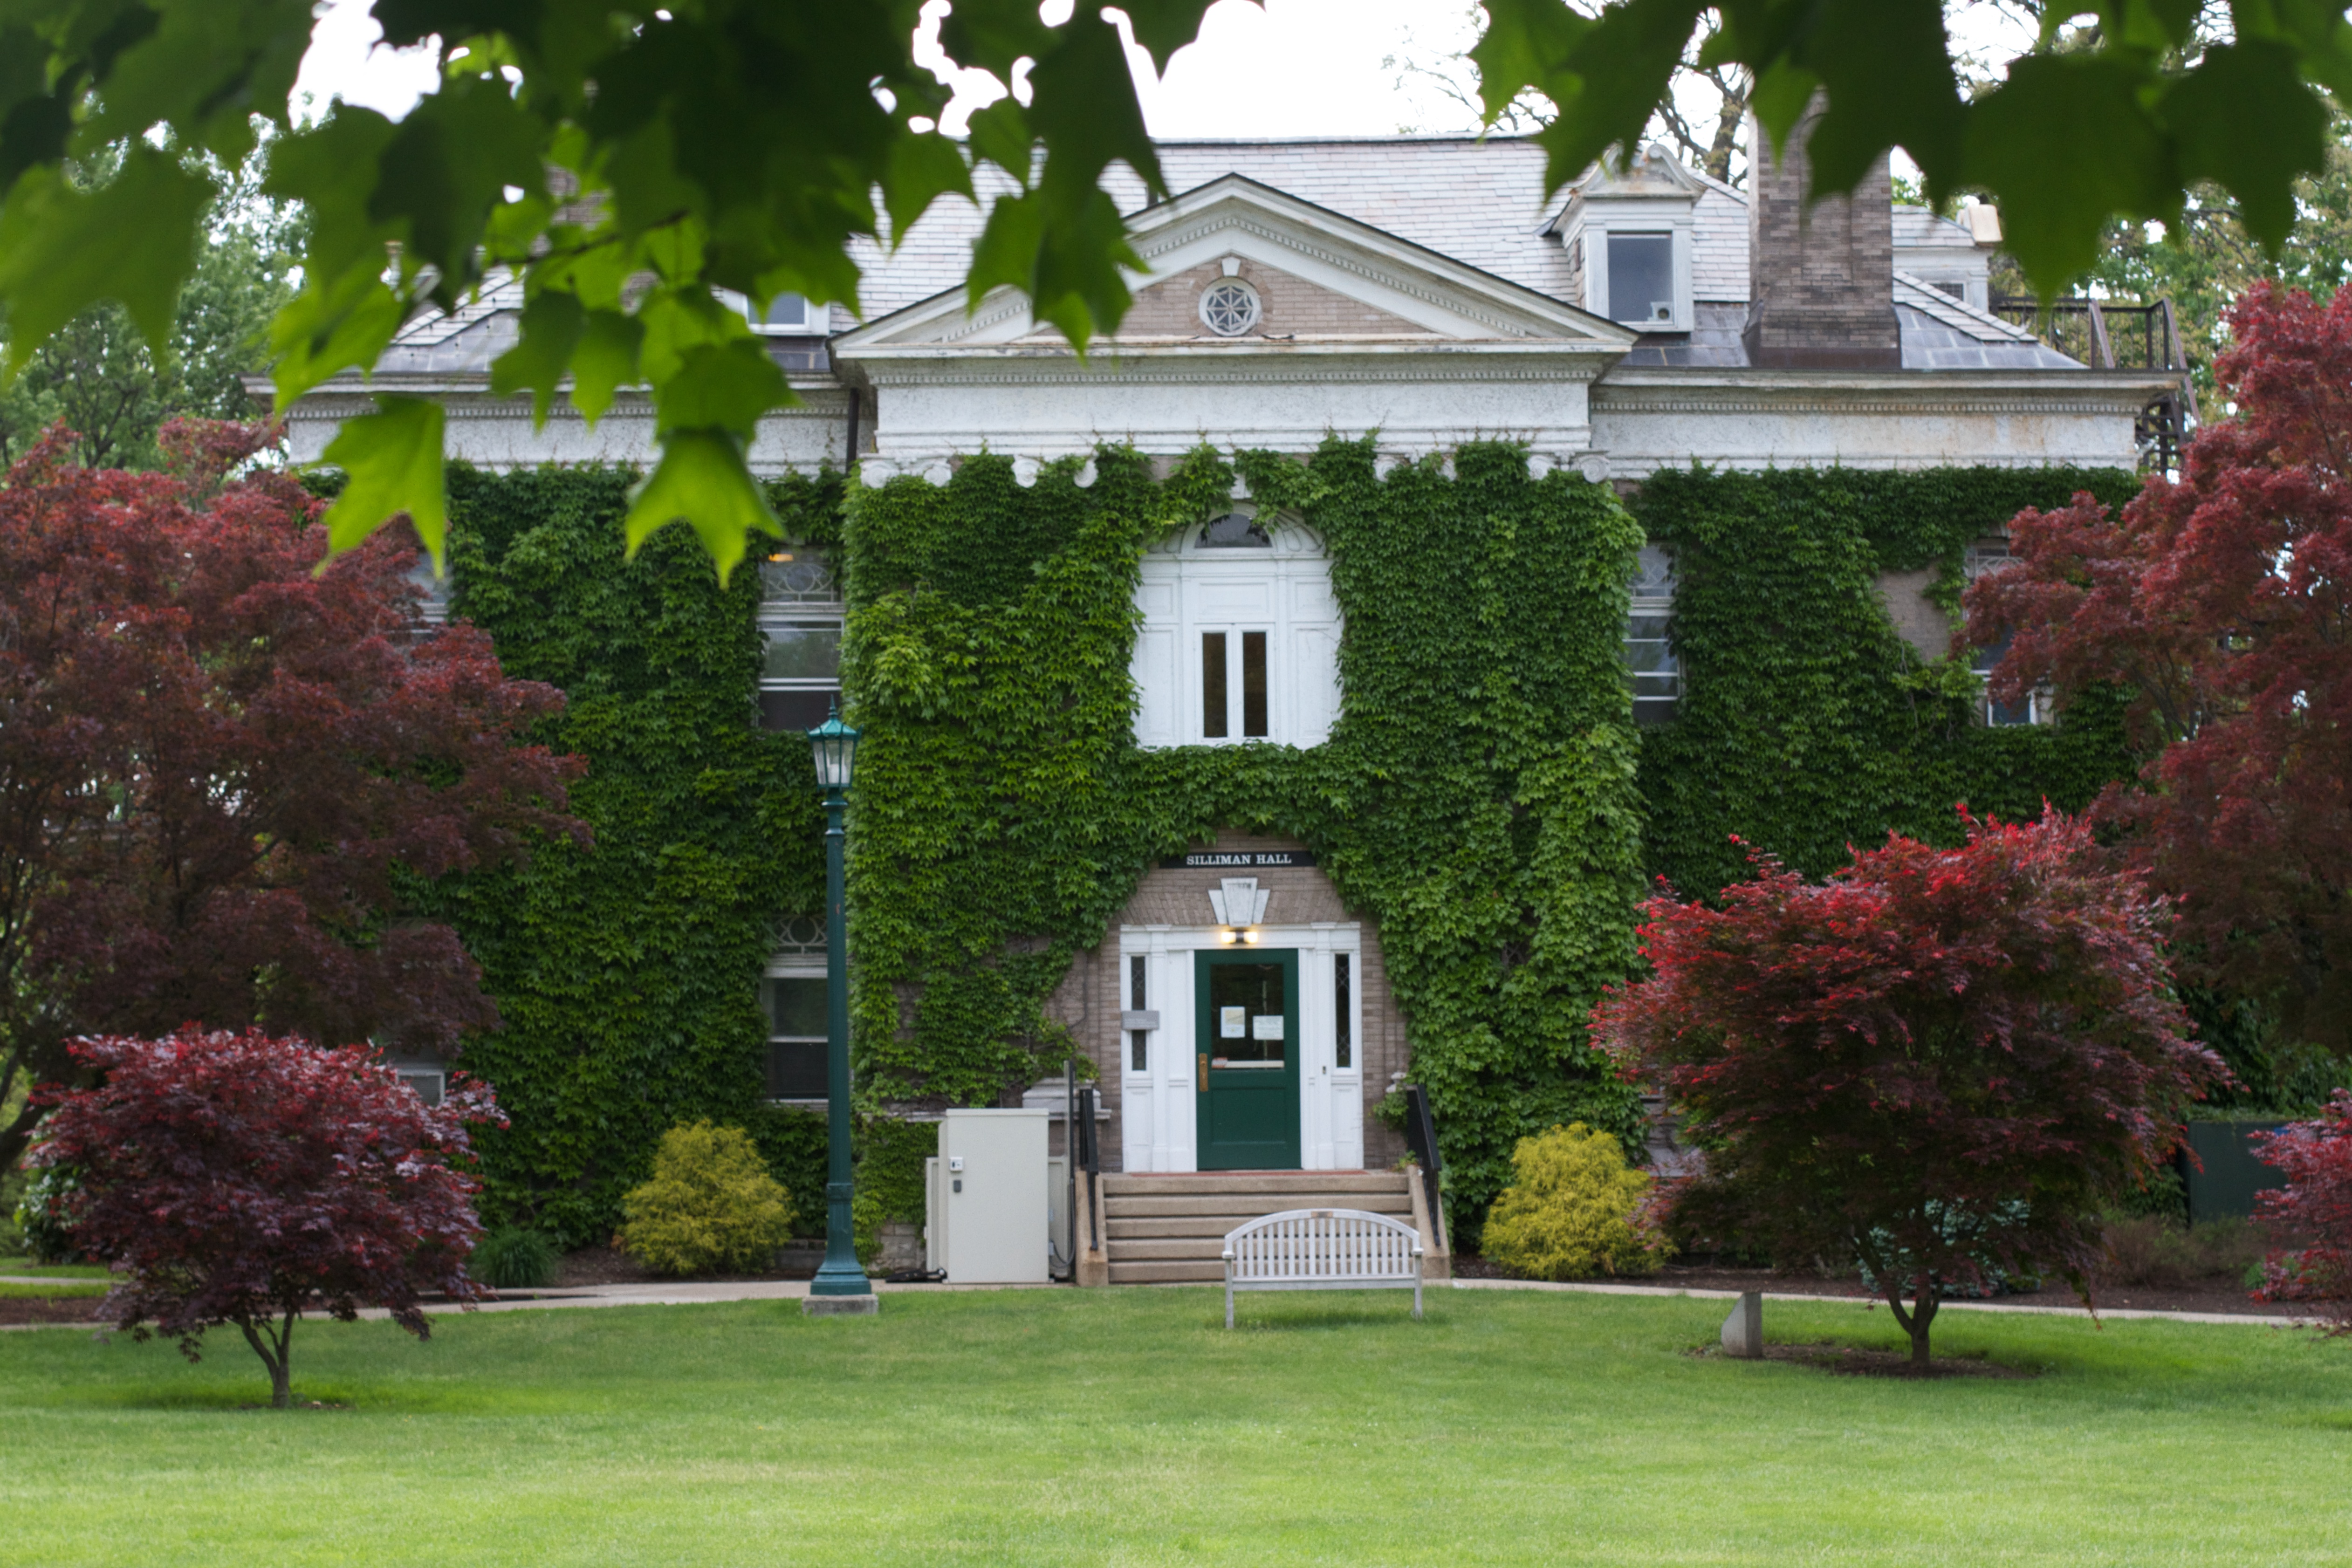
tree, grass, plant, lawn, mansion, house, flower, home, cottage, backyard, garden, landscaping, courtyard, shrub, estate, yard, raildog, residential area, woody plant, landscape architect